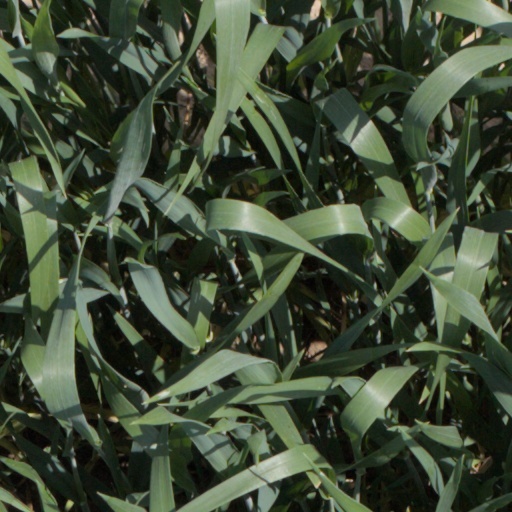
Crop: wheat